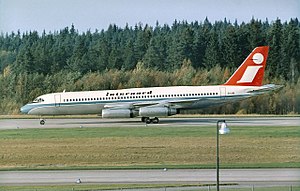
Convair 990 / Flyselskaber der benyttede Convair 990
Convair 990 OY-ANI fra Internord, Stockholm/Arlanda 1967.
Convair 990 Coronado er et narrow body fire-motoret passagerfly, der blev fremstillet af General Dynamics' division Convair. Flyet blev udviklet som en forlænget version af den tidligere Convair 880 efter ønske fra flyselskabet American Airlines. Convair 990 blev forlænget med 10 ft, hvilket forøgede antallet af passagerer fra 88-110 i 880'eren til mellem 96 og 121 i den forlængede 990'er. Antallet af passagerer var forsat mindre end i konkurrenternes fly, hvor Boeing 707 kunne medbringe 110-189 og Douglas DC-8 105-173. Convair 990A havde dog en marginalt hurtigere cruisehastighed, da Convair angav at flyet kunne flyve 25–35 mph hurtigere end konkurrenterne.